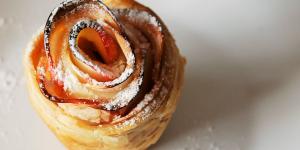
postres con hojaldre faciles